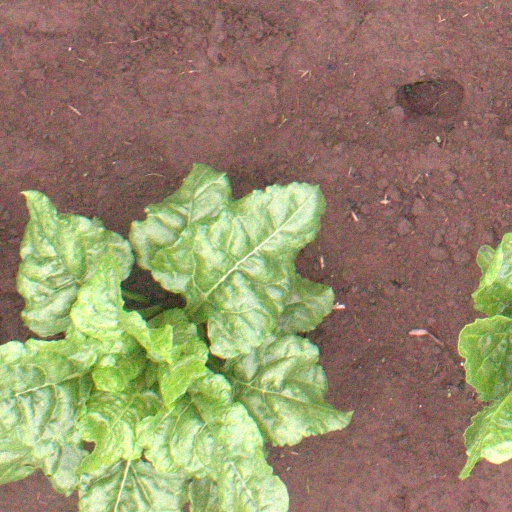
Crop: sugar beet